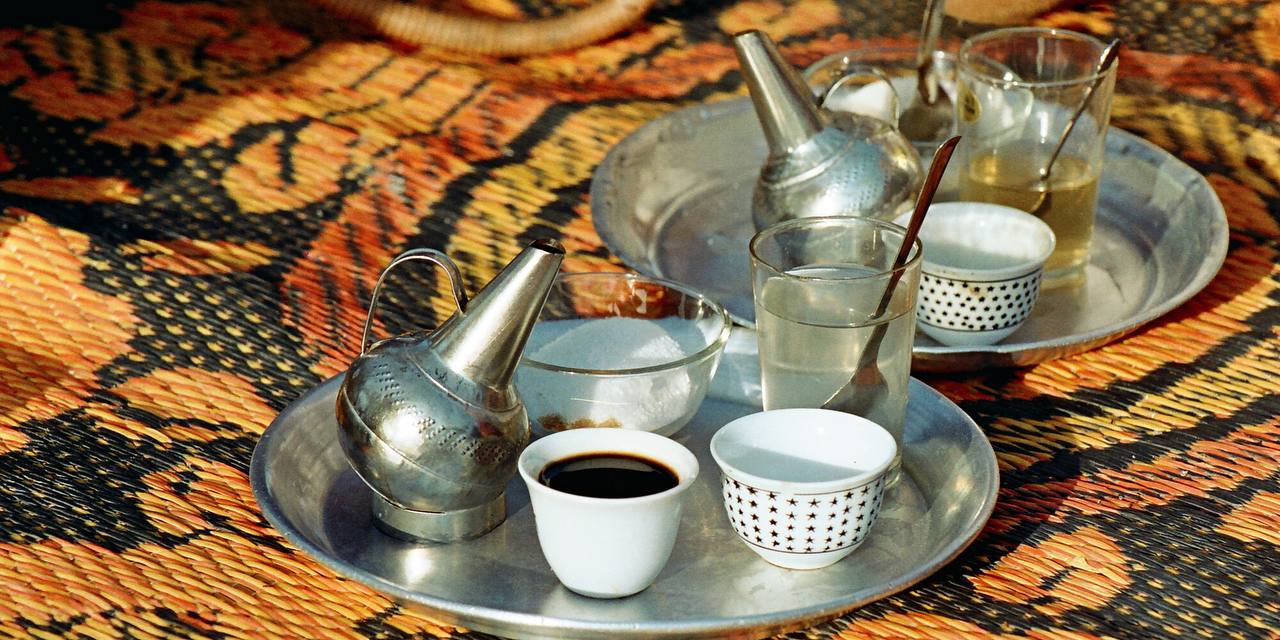
الوصف بالفصحى: صينية تحتوي على فناجين القهوة
الوصف بالعامية السودانية: صينية جبنة فوق الفرشة وفيها فناجين و جبنة و سكرية وكباية موية
التصنيف: Local Culture & Objects